Parodius (1990 video game)

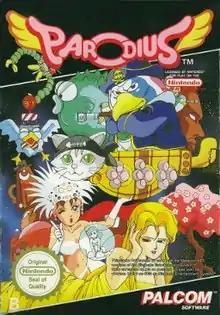
European NES box art

Parodius! From Myth to Laughter, released in Japan as and outside Japan as Parodius (from "Parody Gradius"), is a shoot 'em up arcade video game and the second title in the "Parodius" series produced by Konami. The European SNES, Sega Saturn and PlayStation versions are also known as Parodius: Non-Sense Fantasy. The gameplay is stylistically very similar to the "Gradius" series, but the graphics and music are intentionally absurd.